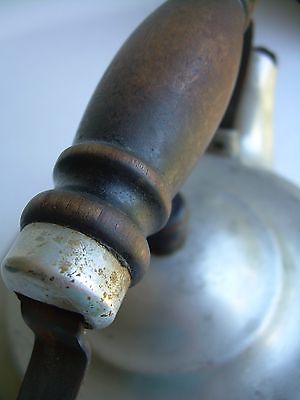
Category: kettle